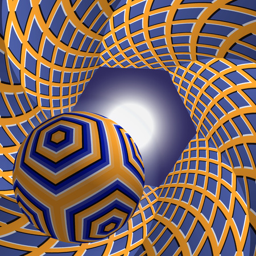
ball flying to the sun through a hexagonal tunnel .